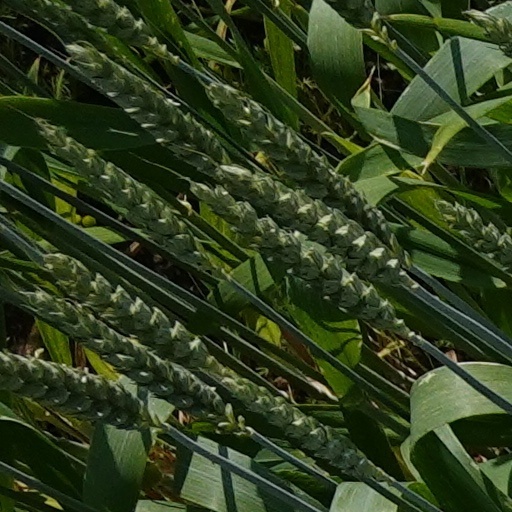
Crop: wheat